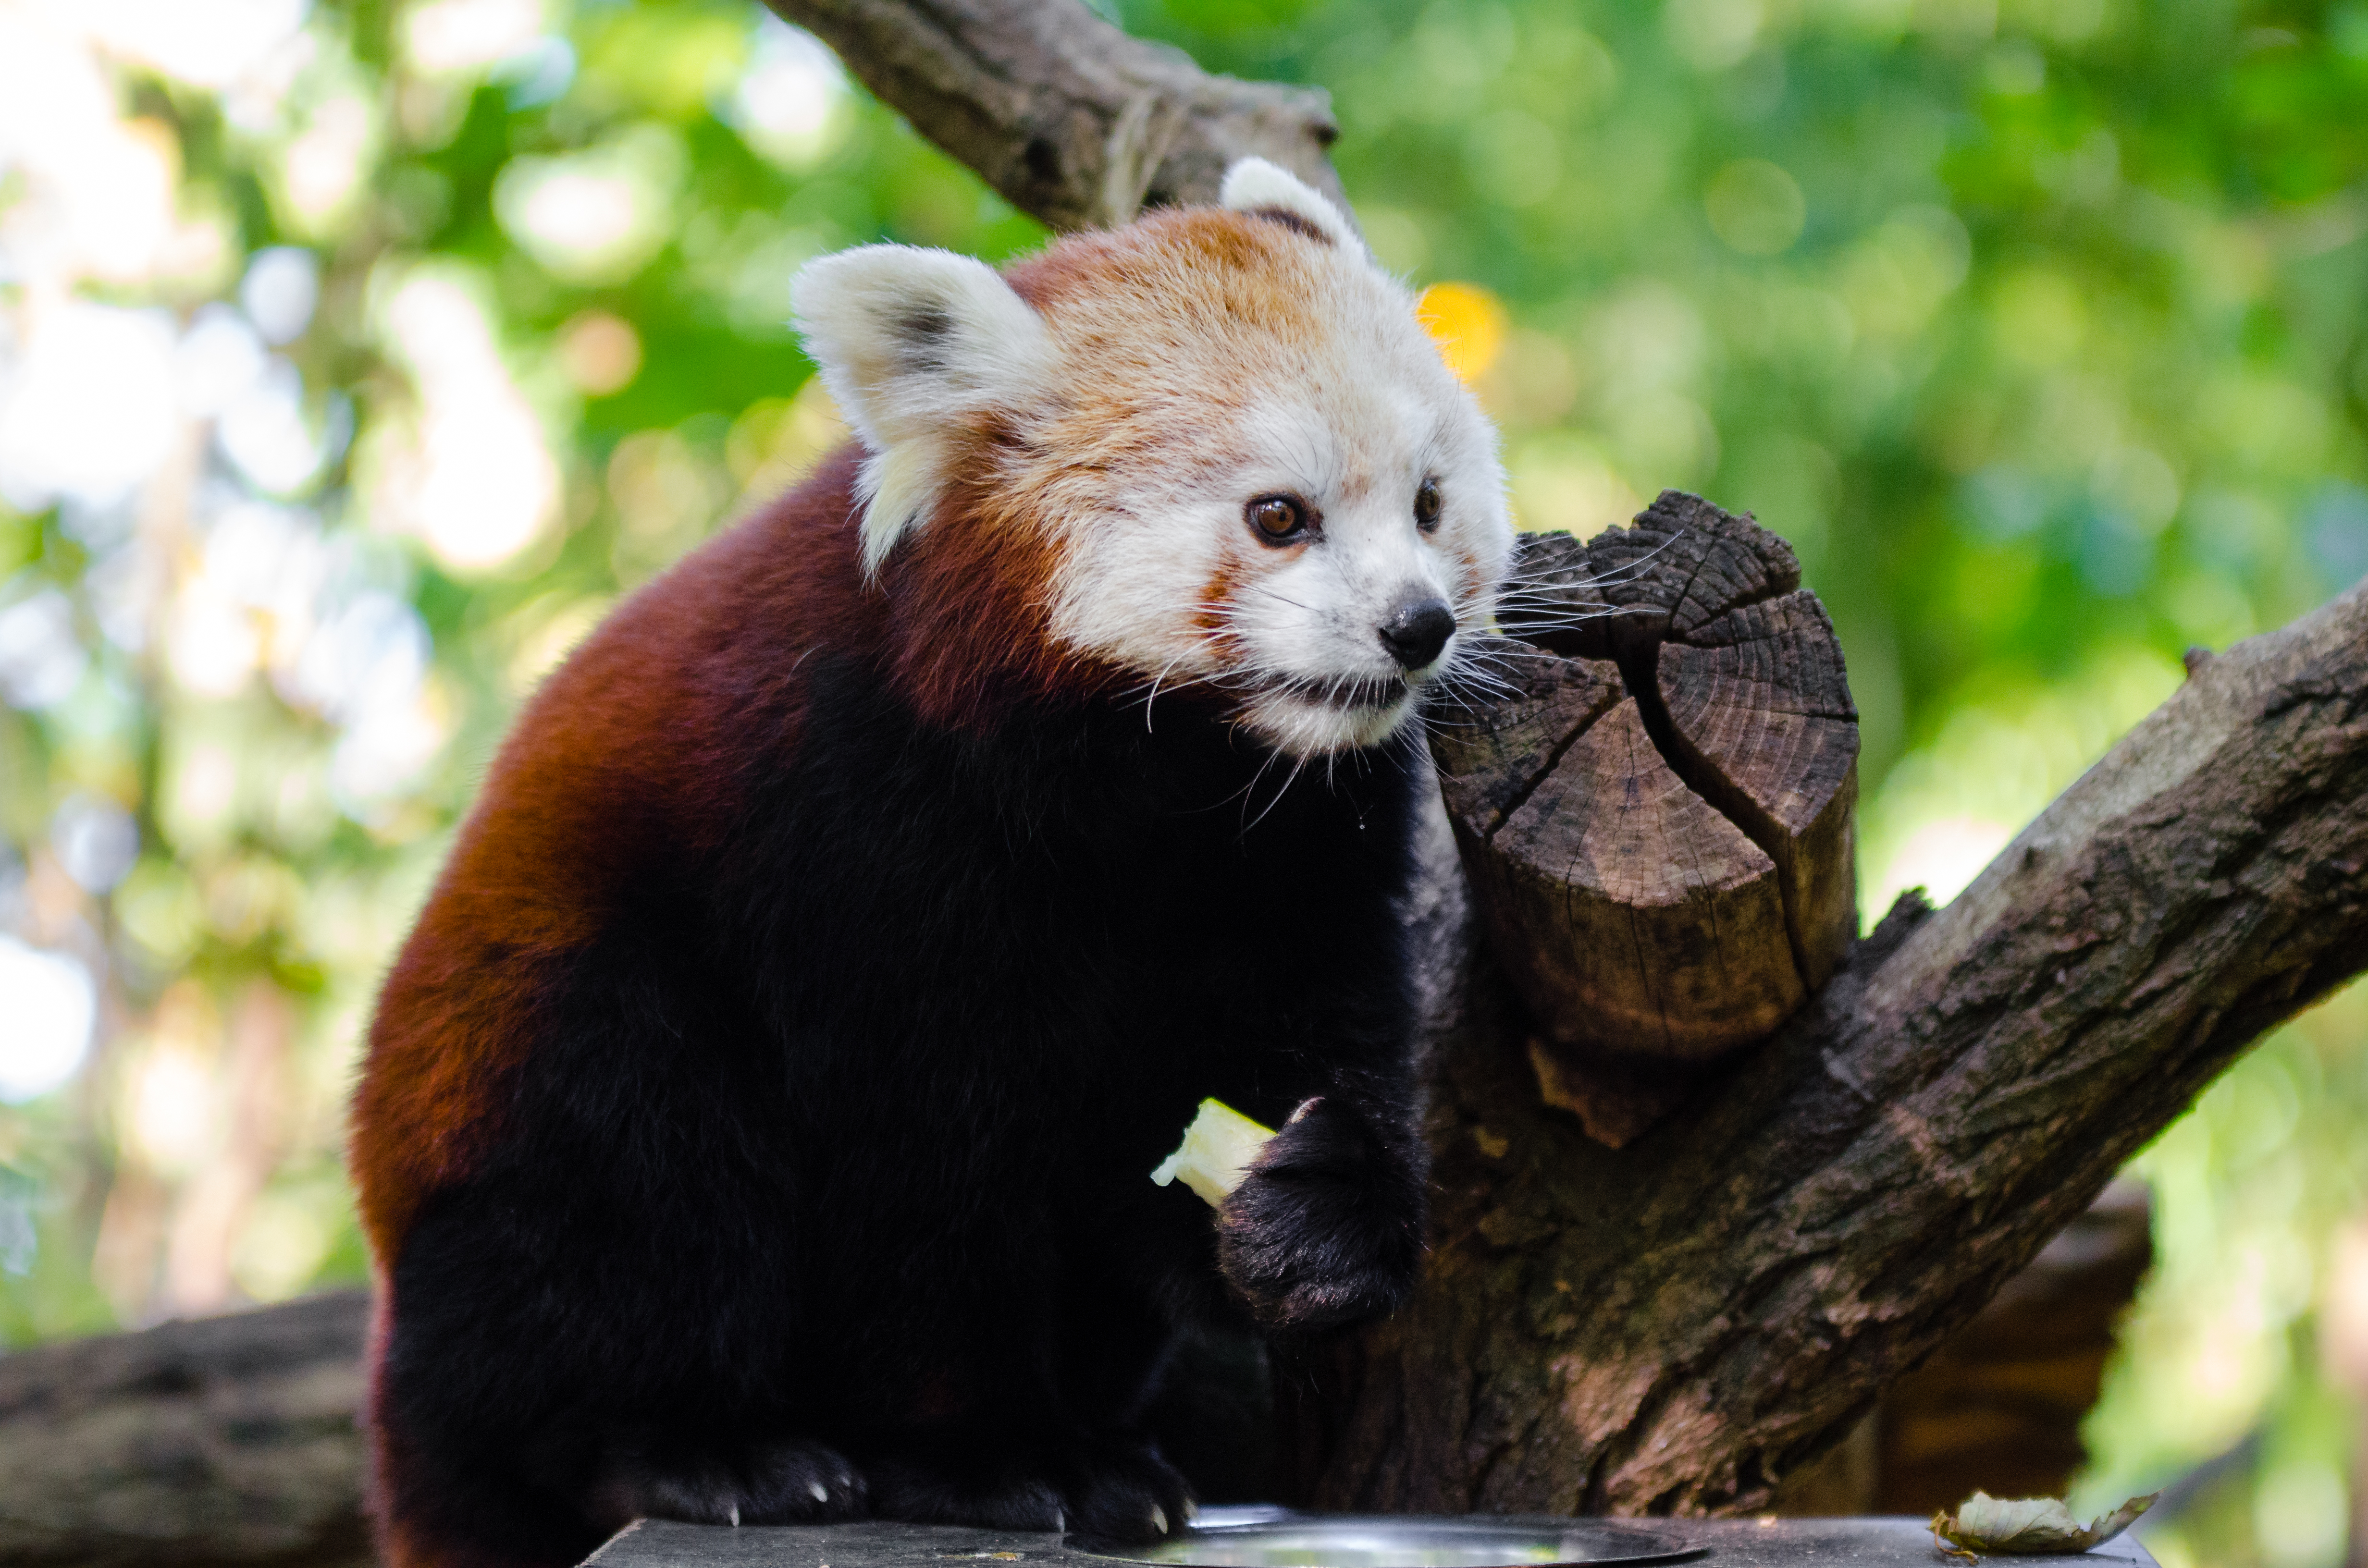
tree, nature, bokeh, blur, field, vintage, sweet, feet, animal, cute, female, bear, wildlife, zoo, fur, orange, young, spring, green, high, red, foot, mammal, nikon, fauna, red panda, panda, 2015, face, nose, paw, tail, animals, ears, endangered, vertebrate, germany, deutschland, frhling, natur, paws, tier, depth, iso, ss, depthoffield, fell, grn, gesicht, baum, adorable, bamboo, d7000, roter, kleiner, niedlich, sues, suess, species, bedrohte, tierart, tierpark, weiblich, jungtier, jung, ohren, schwanz, nase, bedroht, ailurus, fulgens, mozilla, firefox, wochenende, weekend